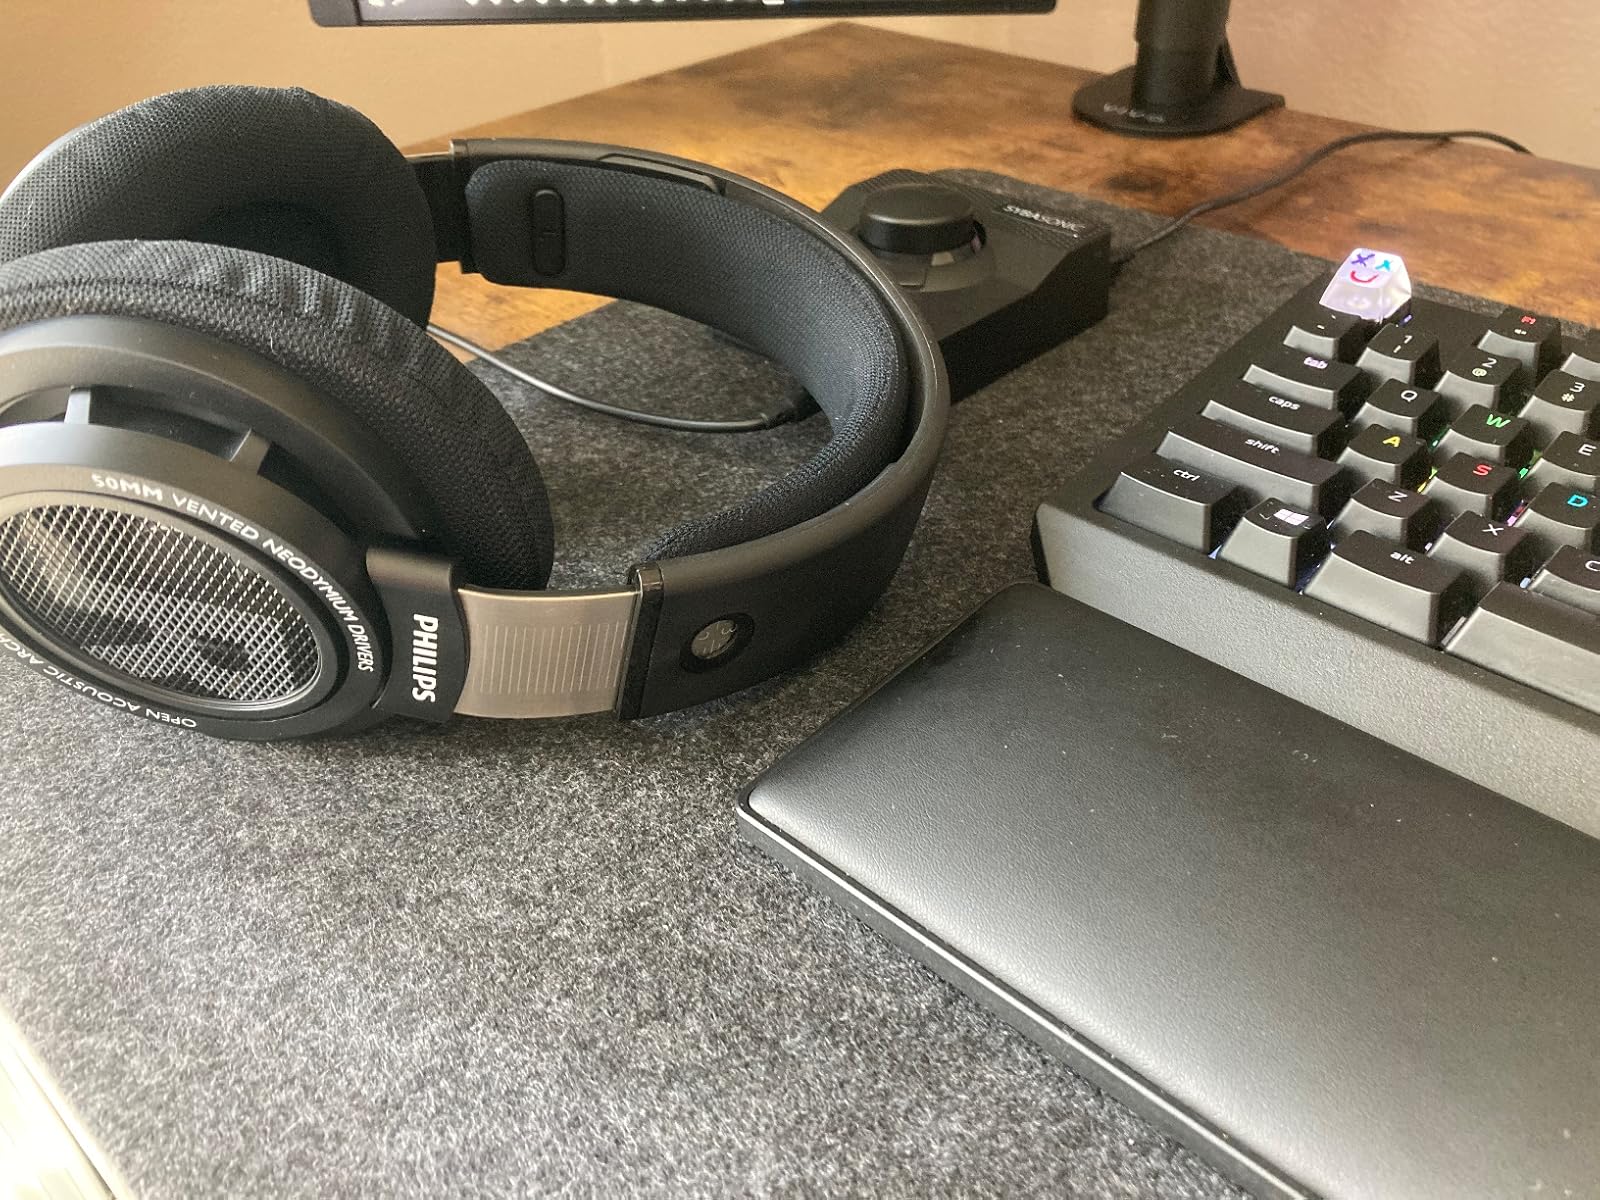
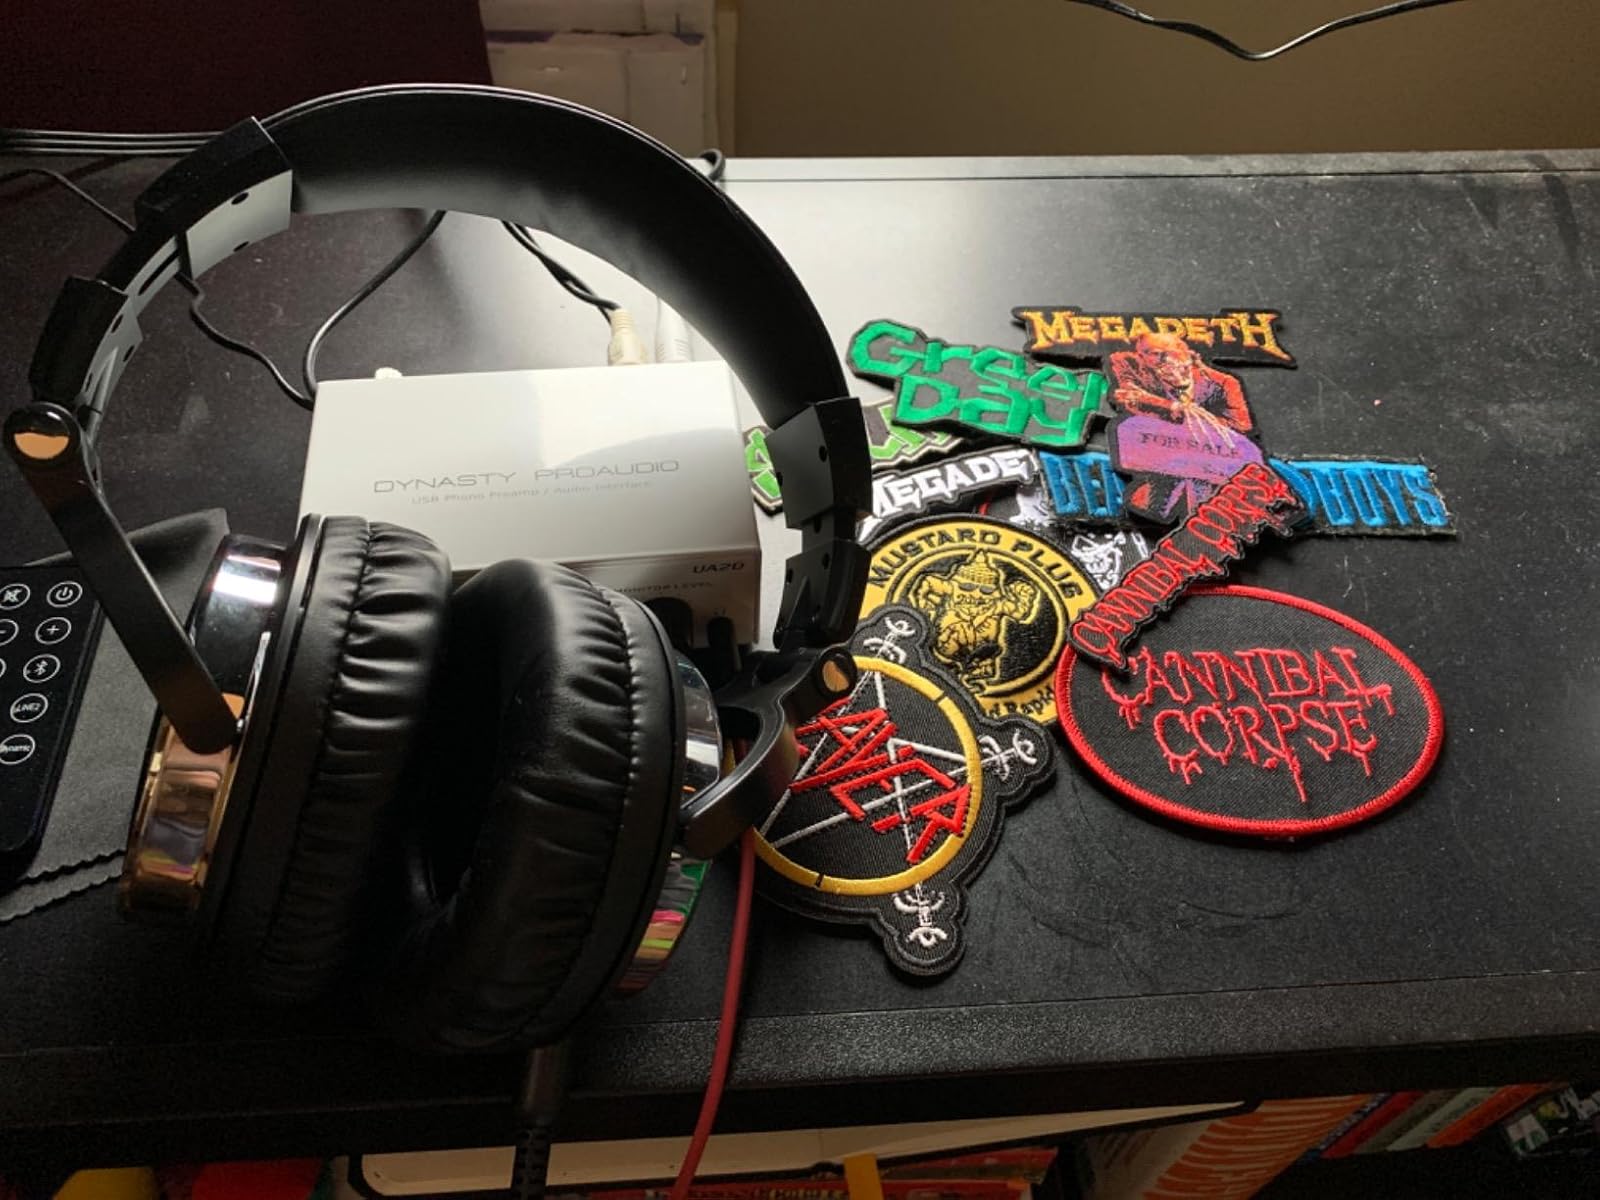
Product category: headphones
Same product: no